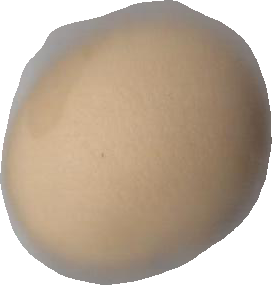
Variety: Grobogan